Summit for Democracy

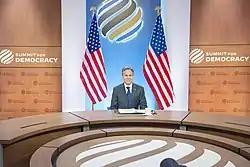
US Secretary of State Antony Blinken

The Summit for Democracy is a virtual summit hosted by the United States "to renew democracy at home and confront autocracies abroad". The first summit was held on December 9–10, 2021. The three themes are defending against authoritarianism, addressing and fighting corruption, and advancing respect for human rights. Contradictory to its themes, multiple un-democratic and authoritarian nations have attended, which has attracted criticism.